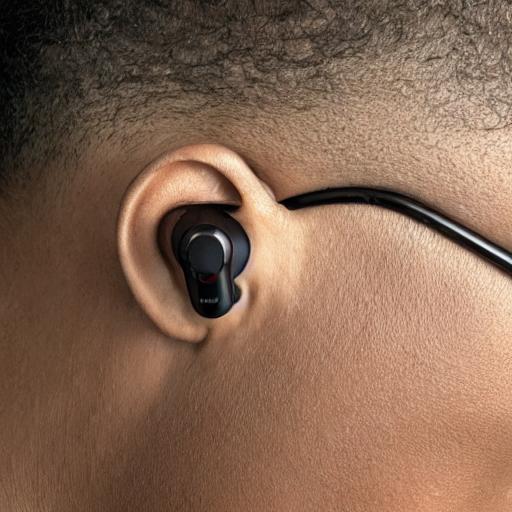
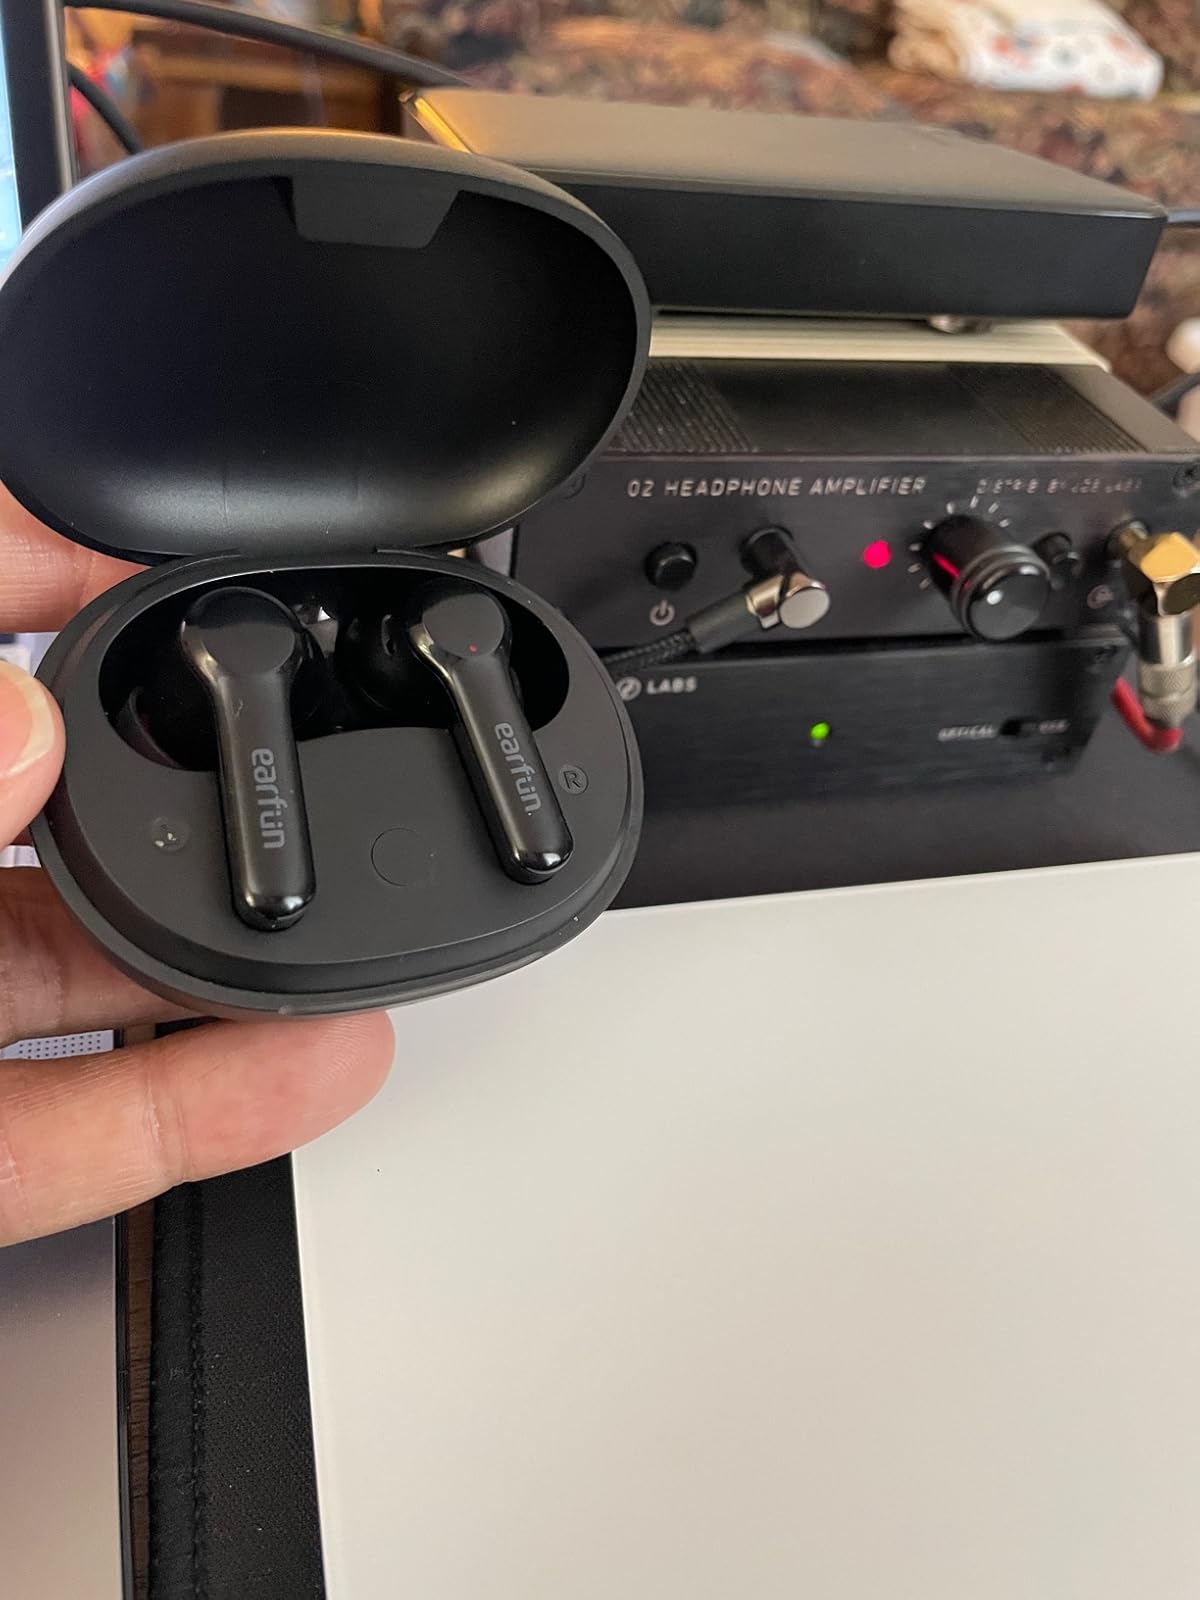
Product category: earbuds
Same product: no